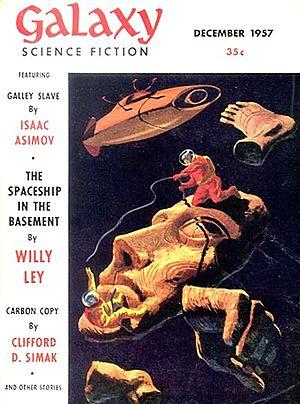
Le Correcteur est une nouvelle de science-fiction d'Isaac Asimov.